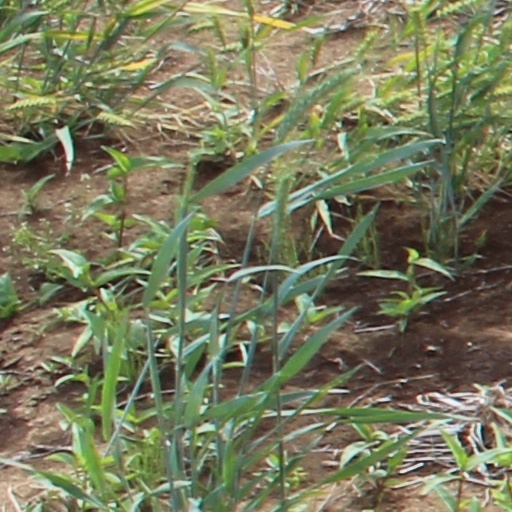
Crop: wheat